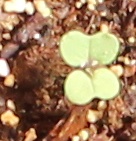
Label: Canola